Sourp Haroutiun Chapel, Nicosia

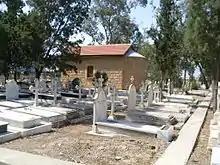
Sourp Haroutiun chapel in Ayios Dhometios

The chapel is located in Nicosia's second Armenian cemetery to the west of Ayios Dhometios and it was built in 1938 by rich businessman Haroutiun Bohdjalian, who was later buried in this cemetery.